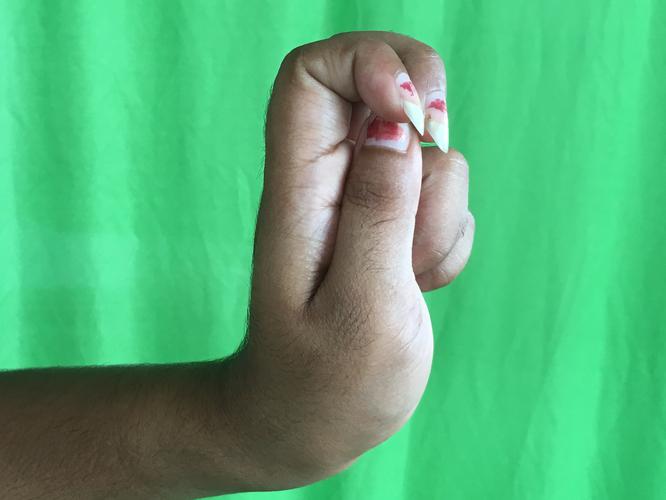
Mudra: Katakamukha_2
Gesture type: single_hand